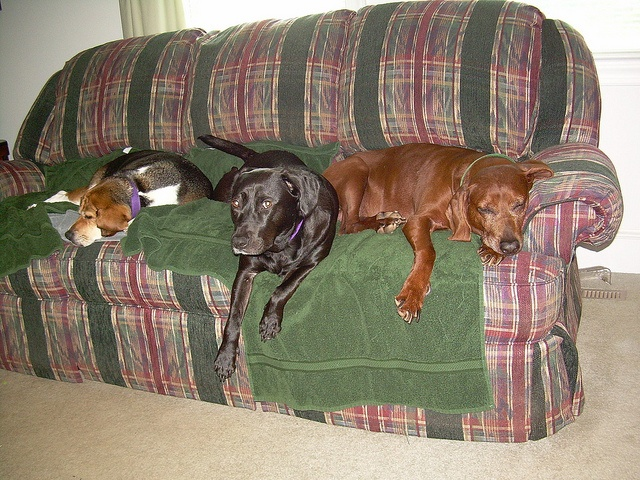
A couple of dogs sleeping on top of  a couch.
Three dogs are lying on a couch that is draped with towels.
Three dogs laying on a couch with towels on it.
Three dogs lying on a blanket on a couch.
A couple of dogs are sleeping on a couch